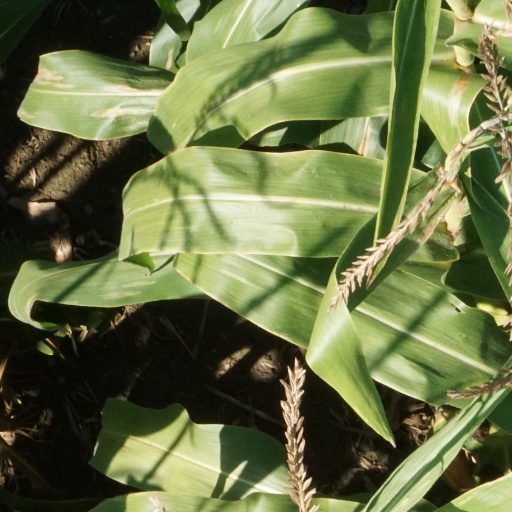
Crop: maize; corn